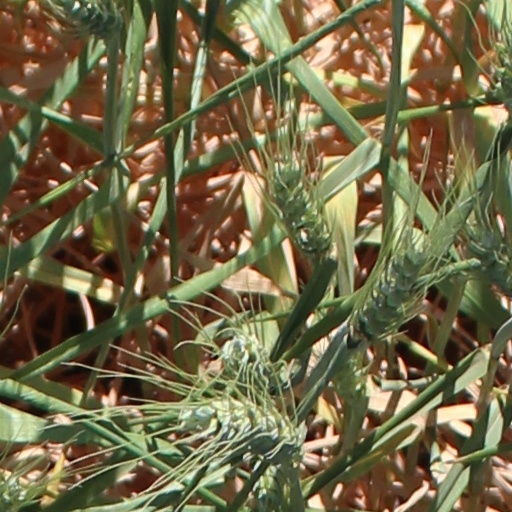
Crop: wheat